Lucia Poli

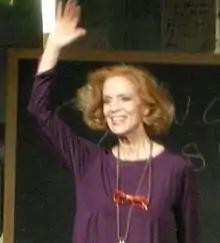
Poli in 2011

Born in Florence, Italy, the sister of the actor Paolo, Poli began her career in 1970 with the children's theater. In the mid-1970s she formed her own stage company and started writing her works, characterized by social and feminist themes and by a peculiar comic verve, filled with paradoxical and satirical moods.